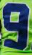
Number: 9